Mama Lo's

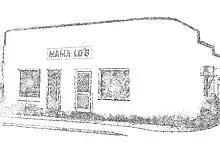
Representation of Mama Lo's restaurant

Mama Lo's was a soul food restaurant located in Gainesville, Florida, United States. It was founded by, operated by, and named for Lorene "Mama Lo" Alexander in 1975. It was known to be popular, and said to serve more than 200 customers for the lunch hour and more than that at dinner. It served large portions for a cheap price. The restaurant closed in 1995. Located only a few blocks from the University of Florida and across the street from a railroad track, the establishment proved popular with students, townsfolk and travelers alike. It was also frequented by many local musicians such as Bo Diddley, Tom Petty and the Heartbreakers, The Stranger Band and Sister Hazel.